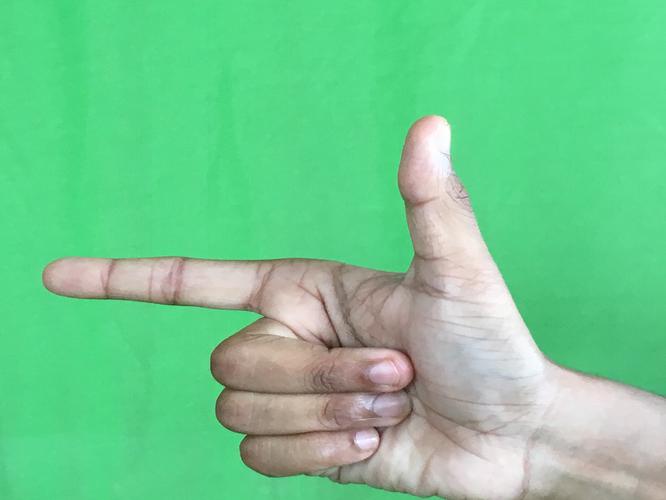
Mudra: Chandrakala
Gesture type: single_hand